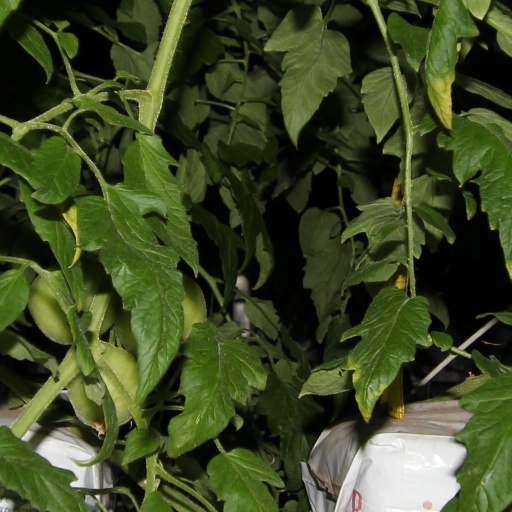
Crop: tomato